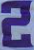
Number: 2